Justin Haley (racing driver)

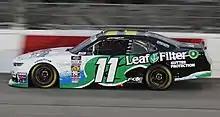
Haley's 2019 Xfinity car at Richmond Raceway

In June 2018, Haley made his NASCAR Xfinity Series debut at Iowa Speedway, driving the No. 23 for GMS Racing while filling for Spencer Gallagher. He would go on to finish 12th.